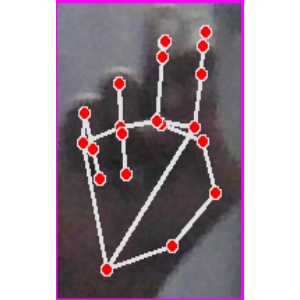
अक्षर: ह